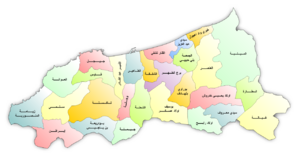
La carte de la wilaya de Jijel (Les Communes) - Algérie Español: Mapa de la provincia de Jijel (Los Municipios) - Argelia